Lossiemouth F.C.

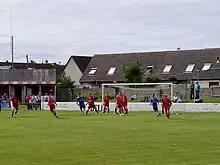
A match at Grant Park

A number of early football clubs sprung up in Lossiemouth during the 1880s, the first recorded being Lossiemouth Rangers in 1885, who merged in 1888 with Lossiemouth Artillery to form Lossiemouth Artillery Rangers. Another early club, Lossiemouth Rovers (founded 1889) reached the Elginshire Junior Cup final in their first season, but lost out to Elgin Rangers Athletic in the final at Auction Mart Park in Elgin.